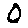
Label: 0